Amy Lowell

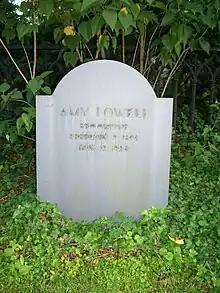
Grave of Amy Lowell in Mount Auburn Cemetery in Cambridge, Massachusetts

Lowell publicly smoked cigars, as newspapers of the day frequently mentioned. A glandular problem kept her perpetually overweight. Poet Witter Bynner once said, in a comment frequently misattributed to Ezra Pound, that she was a "hippopoetess". Her admirers defended her, however, even after her death. One rebuttal was written by Heywood Broun in his obituary tribute to Amy. He wrote, "She was upon the surface of things a Lowell, a New Englander and a spinster. But inside everything was molten like the core of the earth ... Given one more gram of emotion, Amy Lowell would have burst into flame and been consumed to cinders."